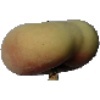
Label: Peach Flat 1